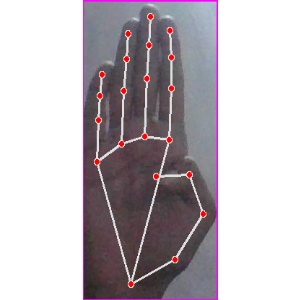
अक्षर: झ